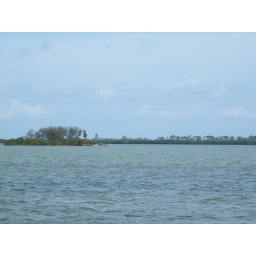
uninhabited island with Caladesi Island's pine forest in the background